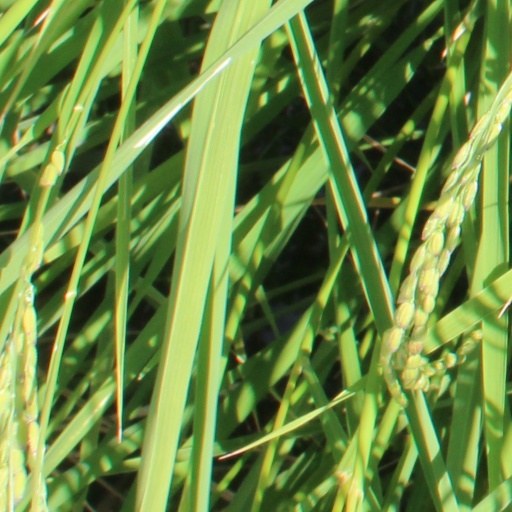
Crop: rice